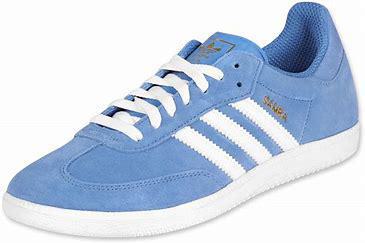
Brand: Adidas
Model: Samba